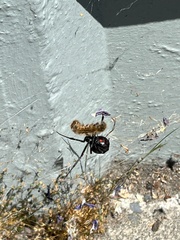
Species: Lactrodectus_hesperus